Harry Lawrence Freeman

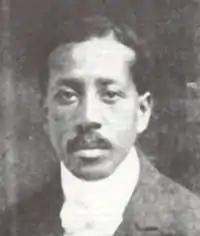
Harry Lawrence Freeman

Harry Lawrence Freeman (October 9, 1869 – March 24, 1954) was an American neoromantic opera composer, conductor, impresario and teacher. He was the first African-American to write an opera ("Epthalia", 1891) that was successfully produced. Freeman founded the Freeman School of Music and the Freeman School of Grand Opera, as well as several short-lived opera companies which gave first performances of his own compositions. During his life, he was known as "the black Wagner."